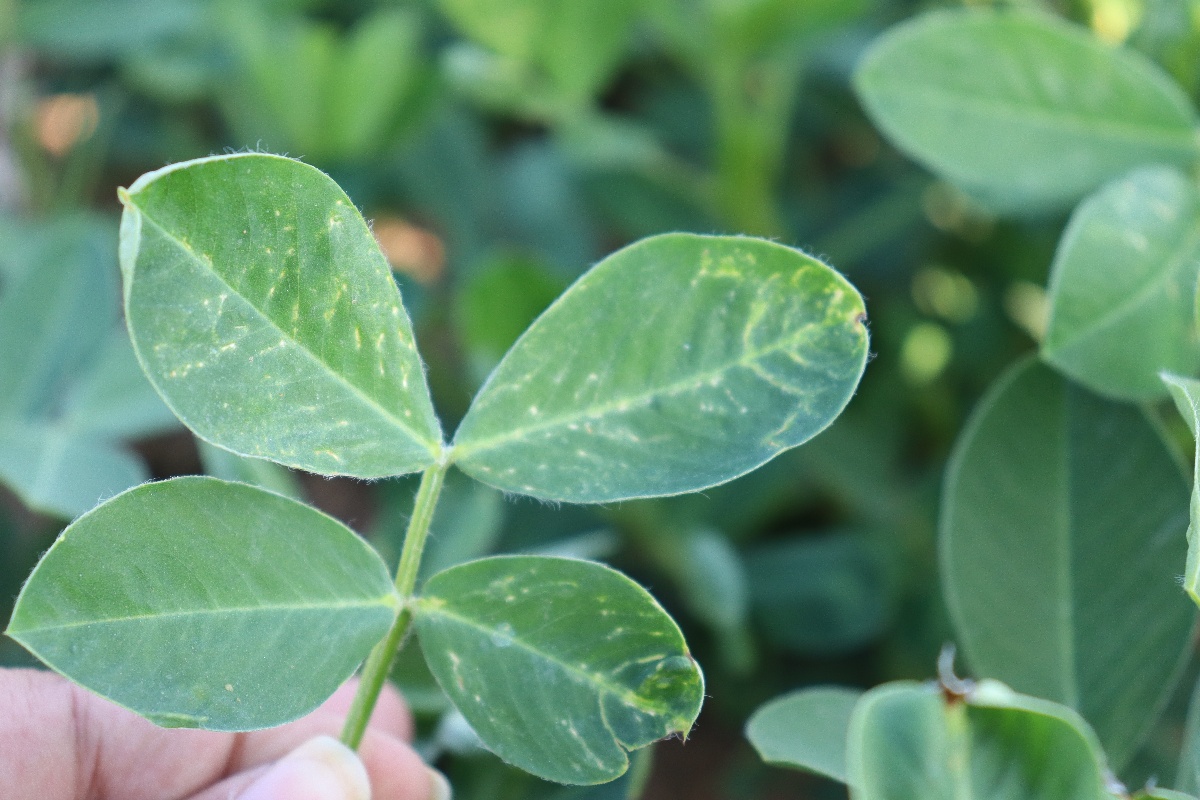
Label: early_leaf_spot